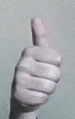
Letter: aleff